Sudeshna

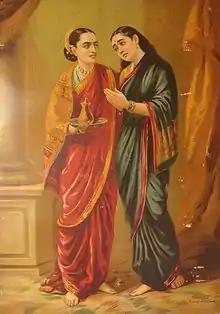
Sudeshna (right) orders Sairandhri (Draupadi in her incognito form) to carry wine into Kichaka's room

In the Hindu epic "Mahabharata", Sudeshna was the wife of King Virata, at whose court the Pandavas spent a year in concealment during their exile. She was the mother of Uttar, Uttara and Shankha.